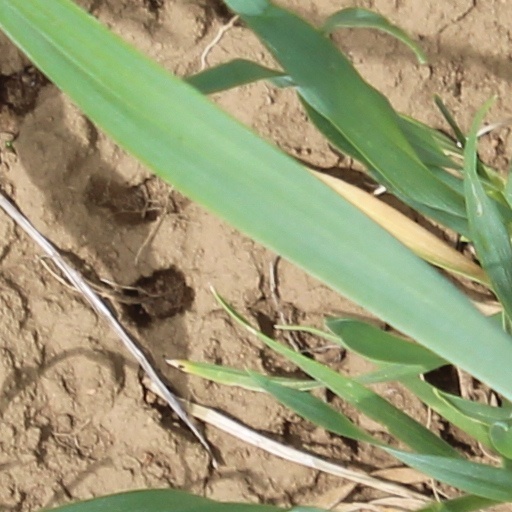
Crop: wheat